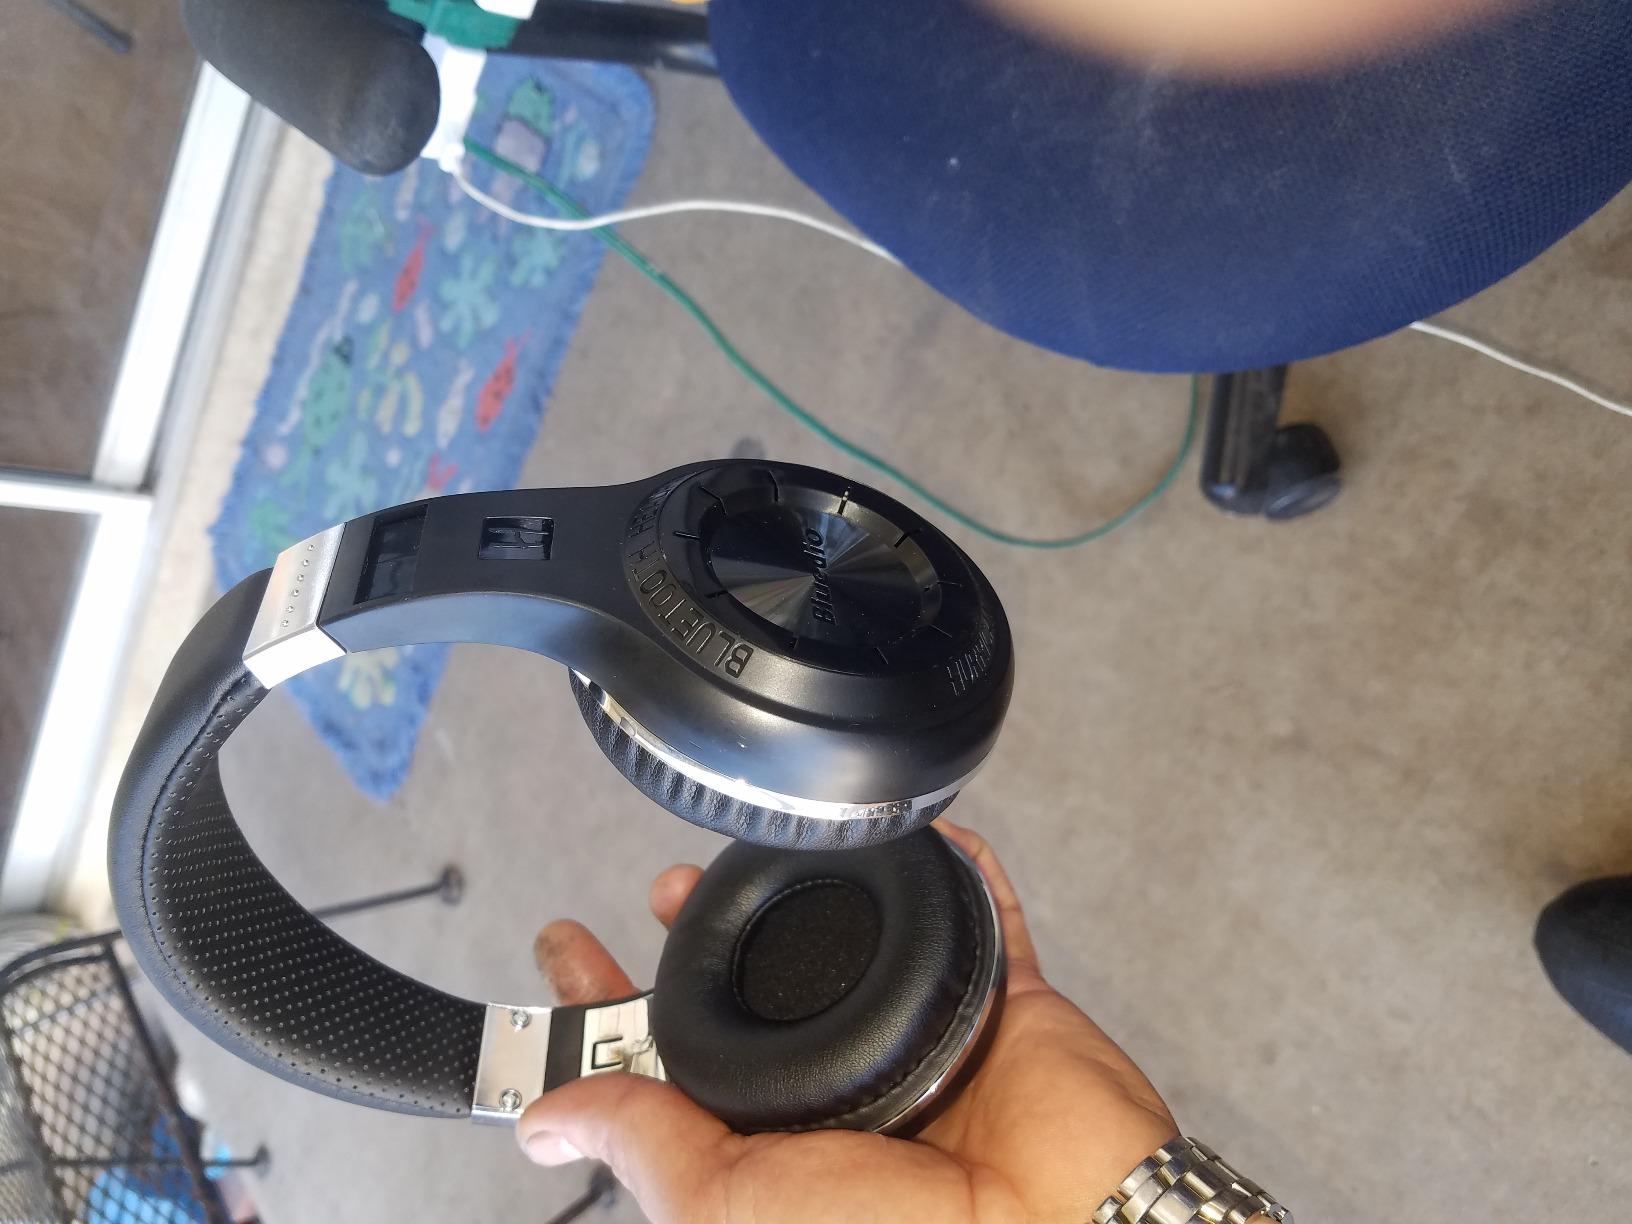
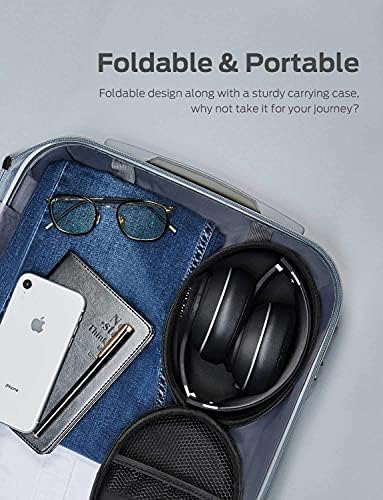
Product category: headphones
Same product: no